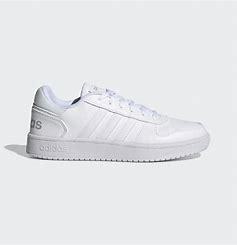
Brand: Adidas
Model: Hoops 2